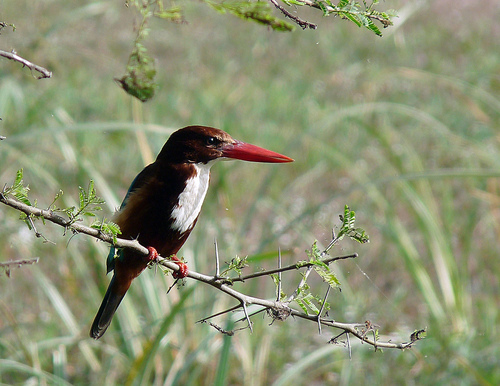
this bird is brown and has a white breast with a red bill
this bird is black with a white chest and a red beak.
this is a colorful bird with a long red, pointed beak in relation to its body. it has a patch of white fom under its beak to its belly, it has a long tail and red feet.
this bird has a white breast, brown body otherwise, and a long thick pointy bill.
it is a dark colored bird with a white stomach and a very long red beak.
a bird that is sitting on a branch with a very long beak that is red, the bird is dark brown with a white chest. it is sitting on a branch with thorns.
this small bird has a long red bill, dark red brown crown and white breast.
this bird is medium in size, has a white breast, and a long pointed bill.
a small black bird with a white breast and large orange beak.
this bird has a long, thick red bill that is very large compared to its body.
Species: White Breasted Kingfisher